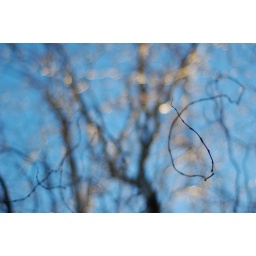
This tree is along the bike path near Lonetree Park. I think it is a Corescrew Willow.